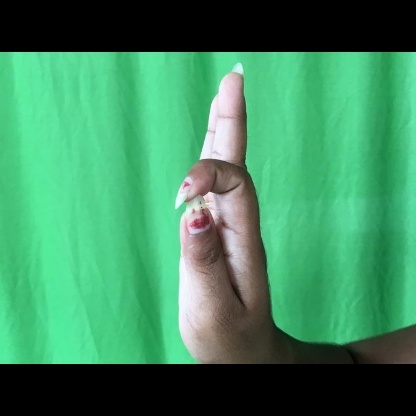
Mudra: Aralam